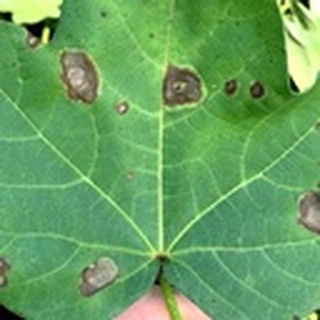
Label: cotton_target_spot